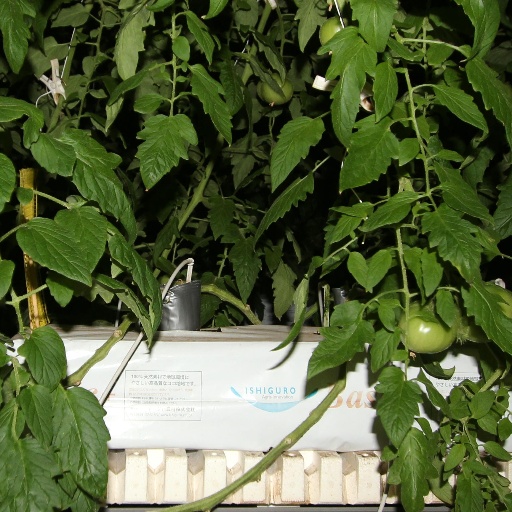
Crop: tomato